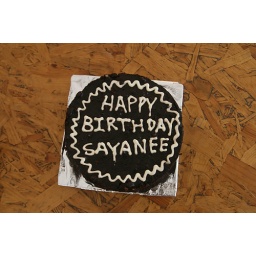
We had a birthday in our office and boy, was the cake yumm